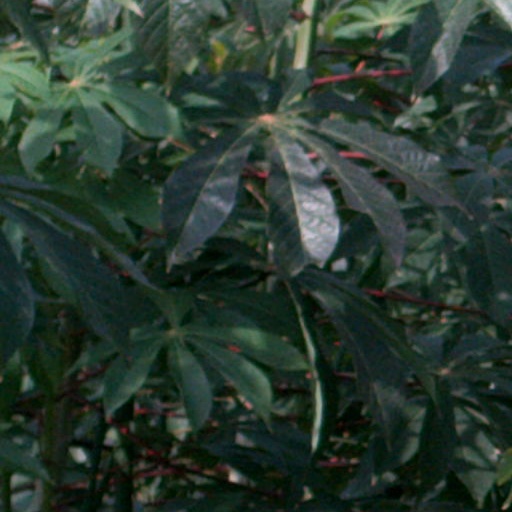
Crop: cassava